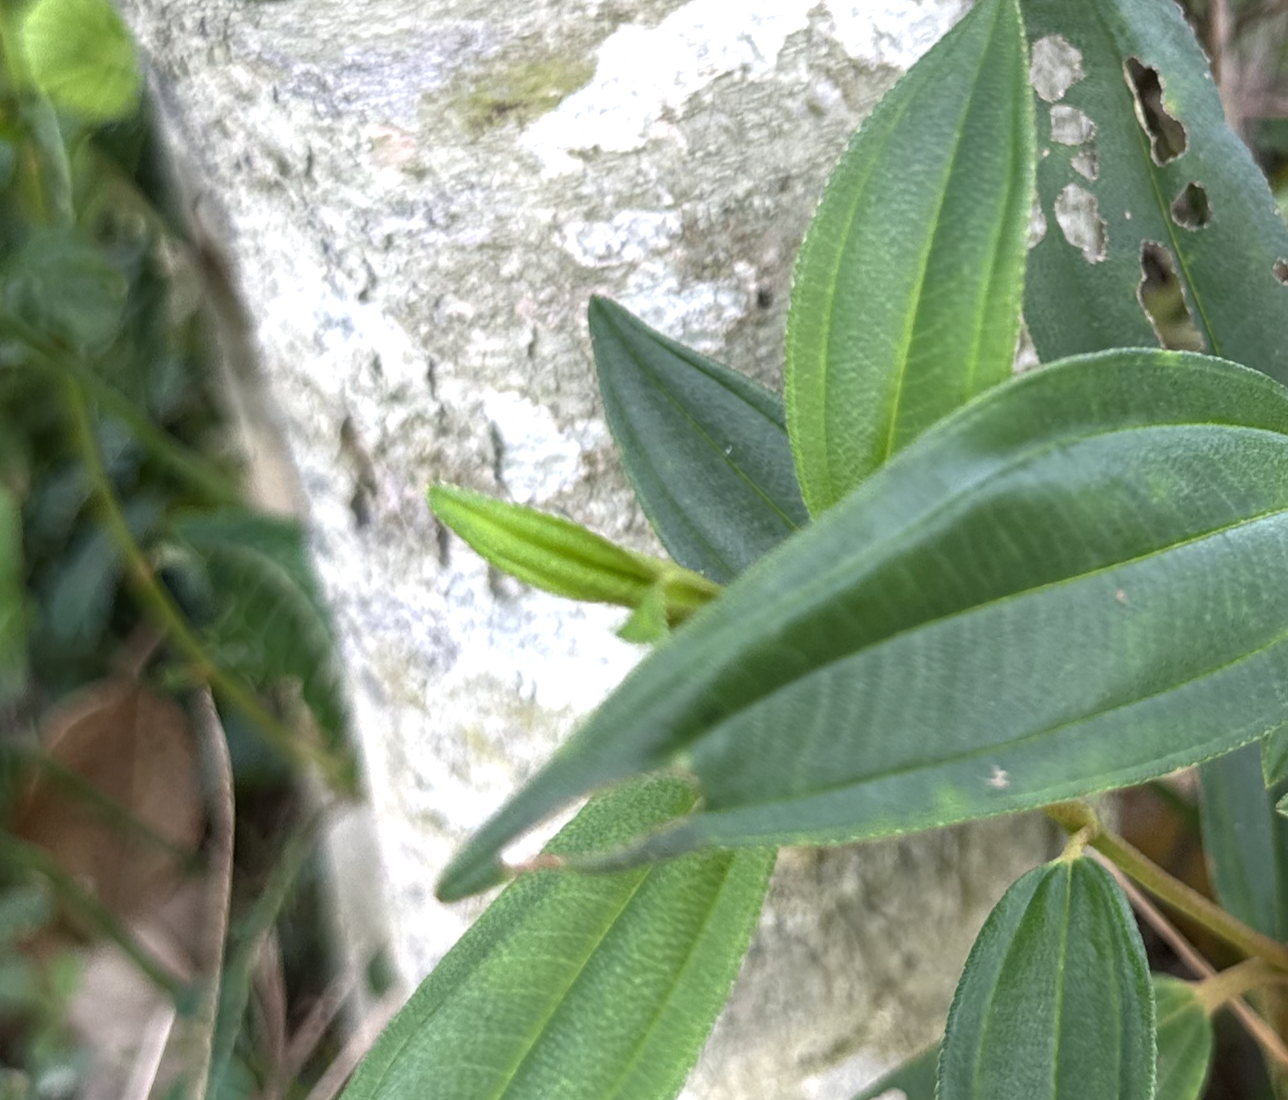
Label: pink_disease